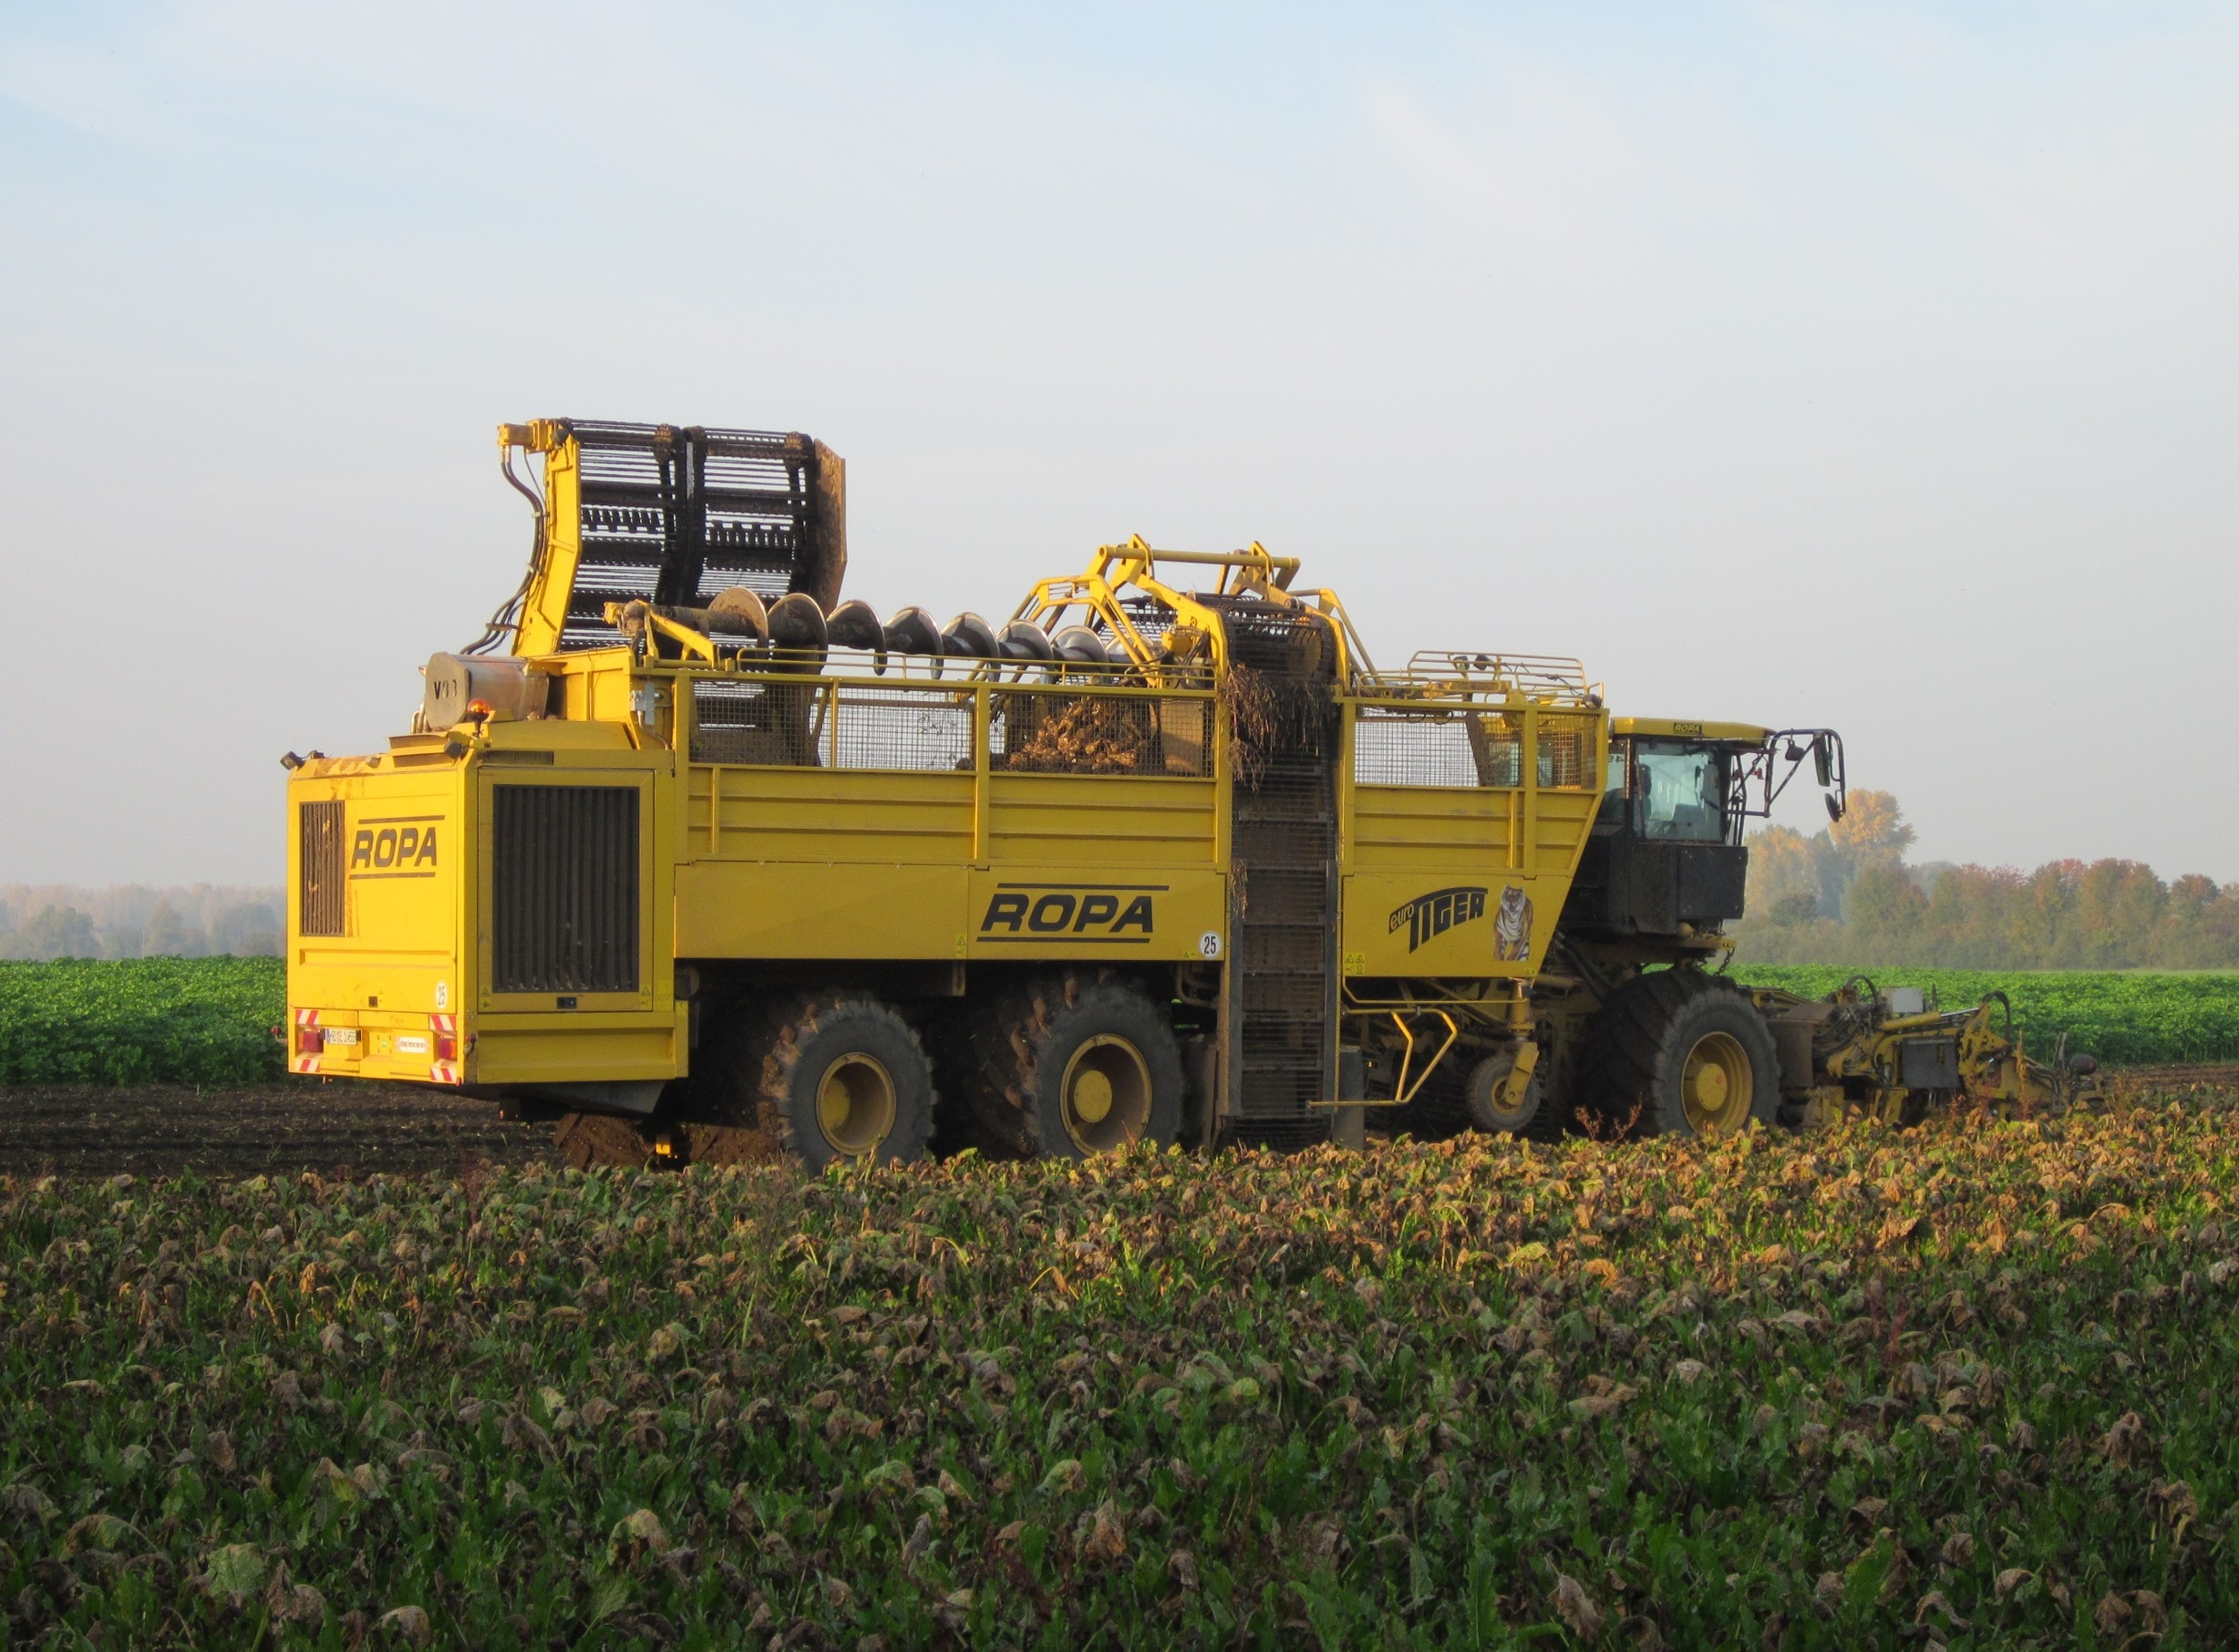
technology, field, asphalt, transport, farming, harvest, vehicle, equipment, crop, soil, machine, industry, agriculture, fodder, harvester, combine, construction equipment, sugar beets, grass family